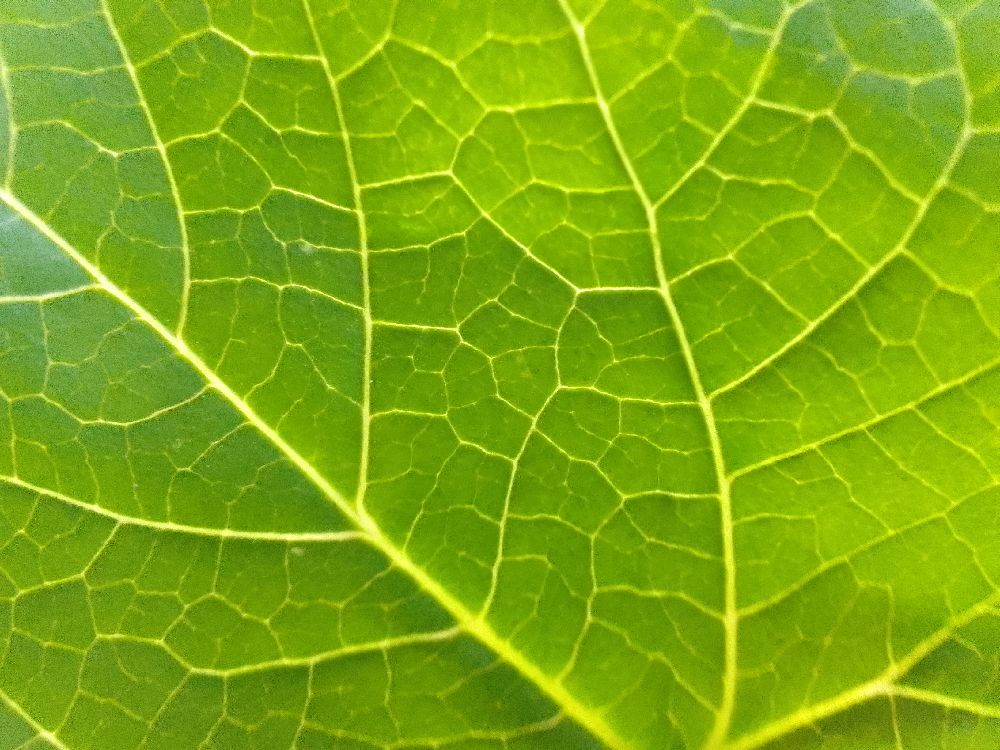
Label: healthy